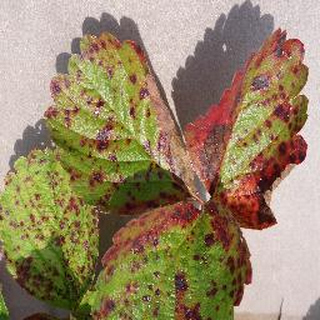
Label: strawberry_leaf_scorch